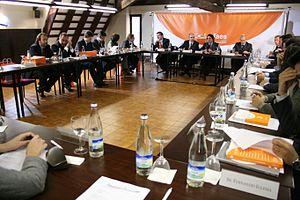
La Fundación para el Análisis y los Estudios Sociales ou FAES est un organisme privé espagnol basée à Madrid, à but non lucratif et œuvrant dans le domaine des idées et des propositions de politique liée au Parti populaire.